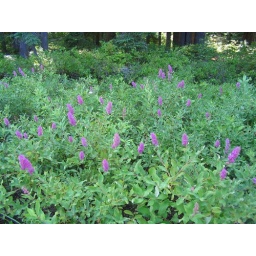
The fuzzy pink flower along the shore of Upper Twin Lake Lake.Twin Lakes hike near Mount Hood; Oregon